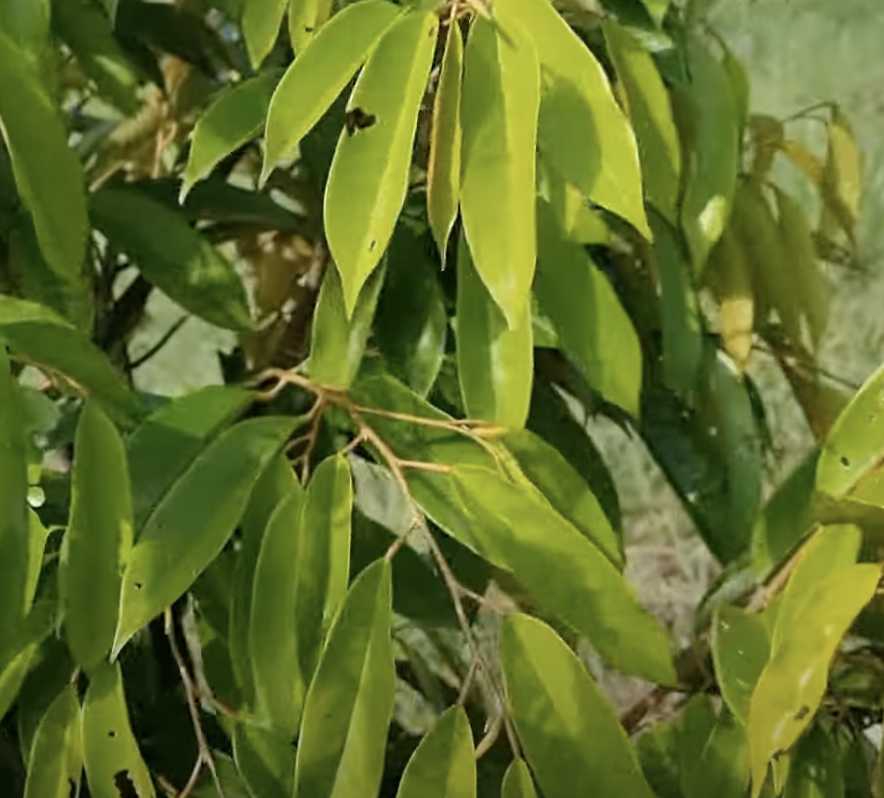
Label: yellow_leaf